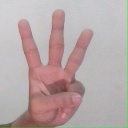
अक्षर: व